Bilkent Erzurum

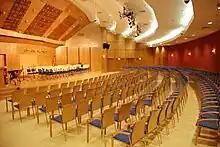
Multipurpose Hall

The various activities at our school such as ceremonies, celebrations, demonstrations, conferences, workshops, seminars, presentations etc. and the monthly concerts of the Bilkent Symphony Orchestra, performed by world-famous conductors and musicians, take place in the multi-purpose hall.